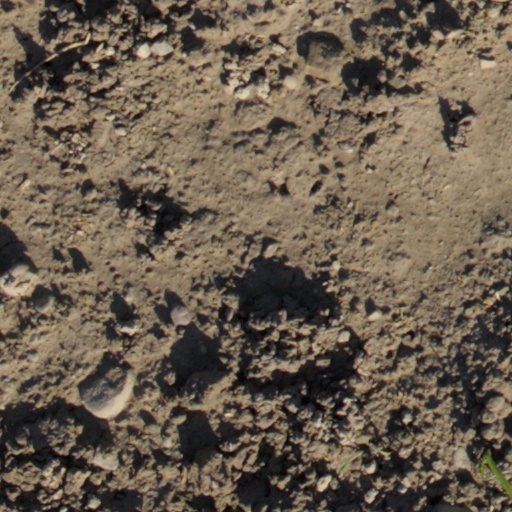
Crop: wheat